Qasimism

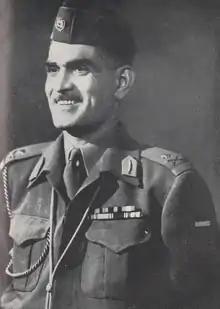
Portrait of Abd al-Karim Qasim

Qasimism is an Iraqi nationalist ideology based on the thoughts and policies of Abd al-Karim Qasim, who ruled Iraq from 1958 until 1963.